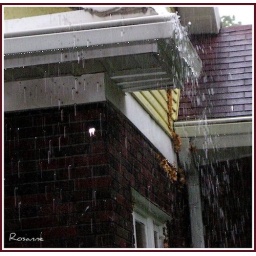
Just got fascinated by rain patterns as the water poured off the neighbor's roof